Appalachian Uplands

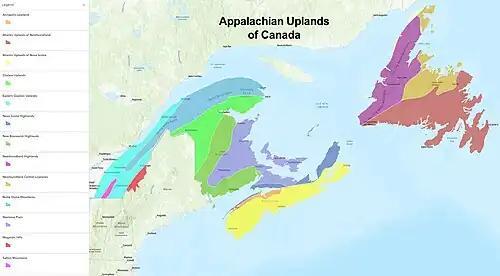
Appalachian Uplands of Canada shown by division.

The Appalachian Uplands is one of the seven physiographic regions in Canada, distinguished by its topography and geology. The region includes southern Quebec, Gaspésie, New Brunswick, Nova Scotia, Prince Edward Island and the island of Newfoundland. This is the Canadian portion of the Appalachian Mountains. The United States equivalent portion is called the Appalachian Highlands.